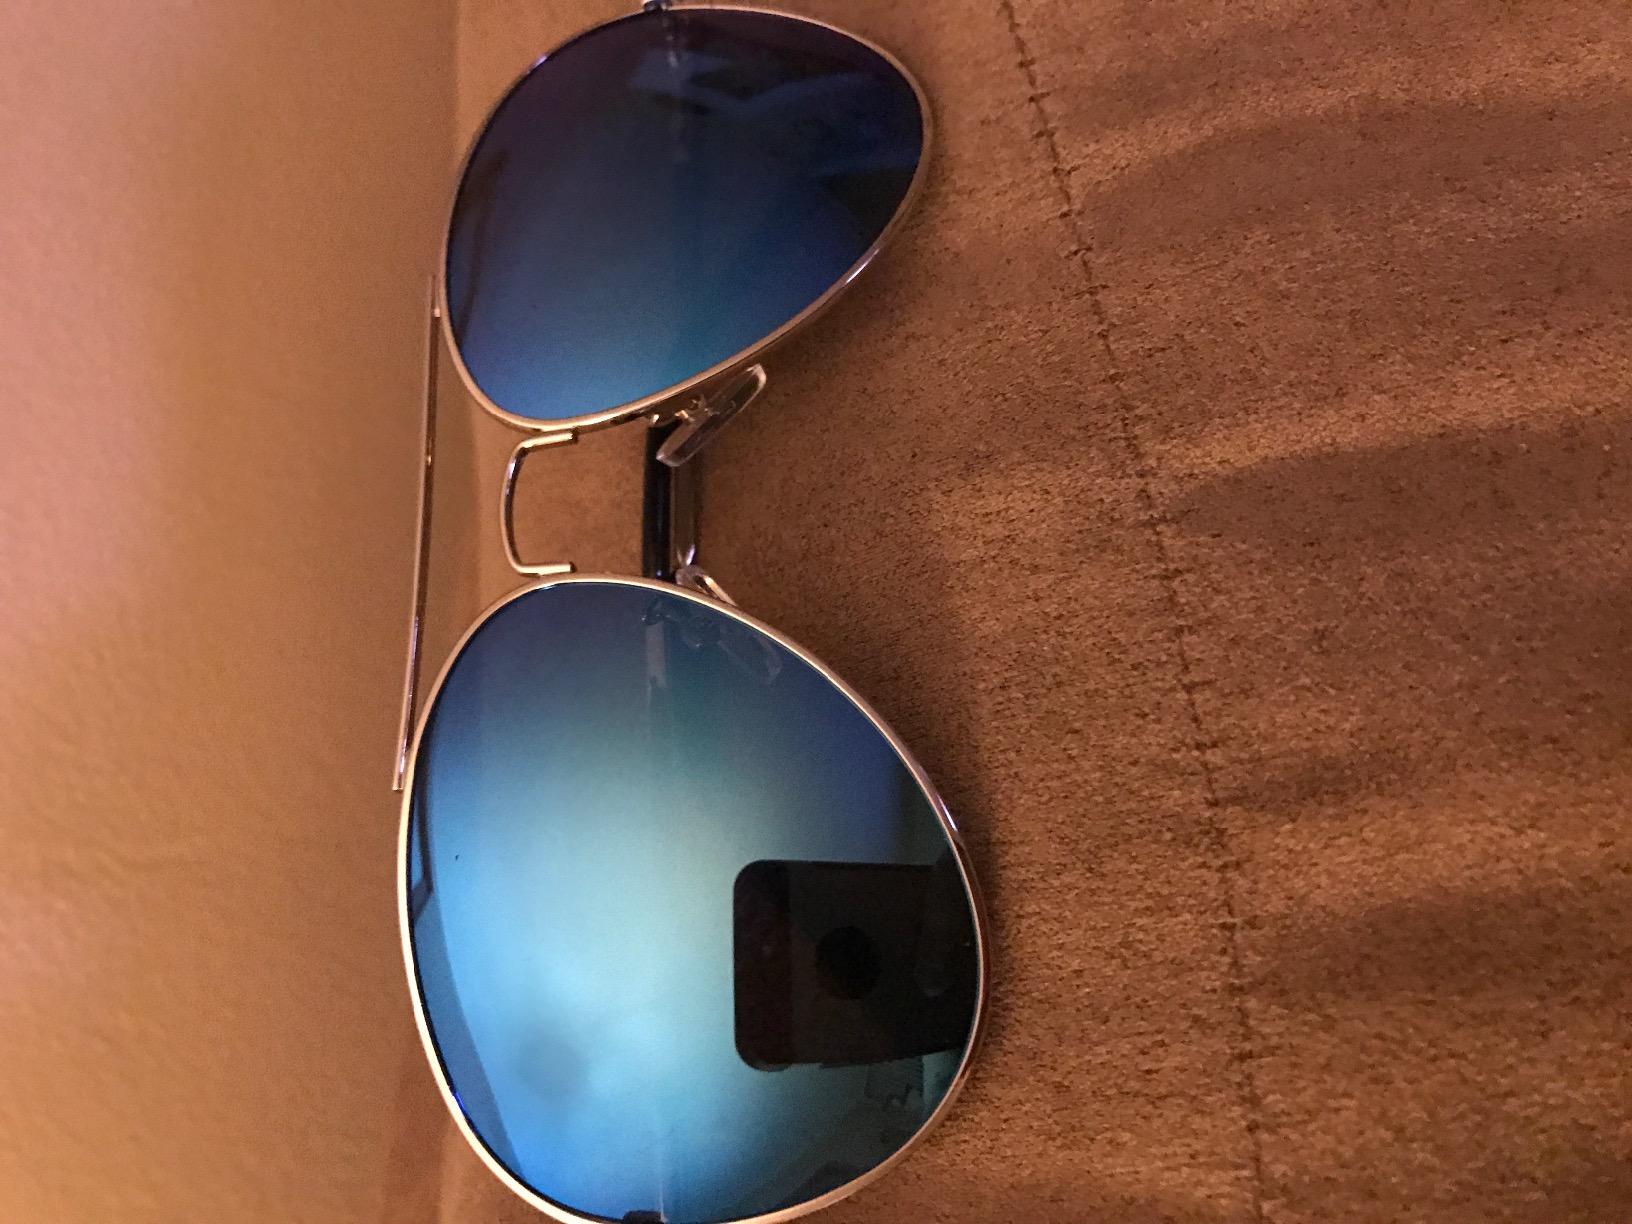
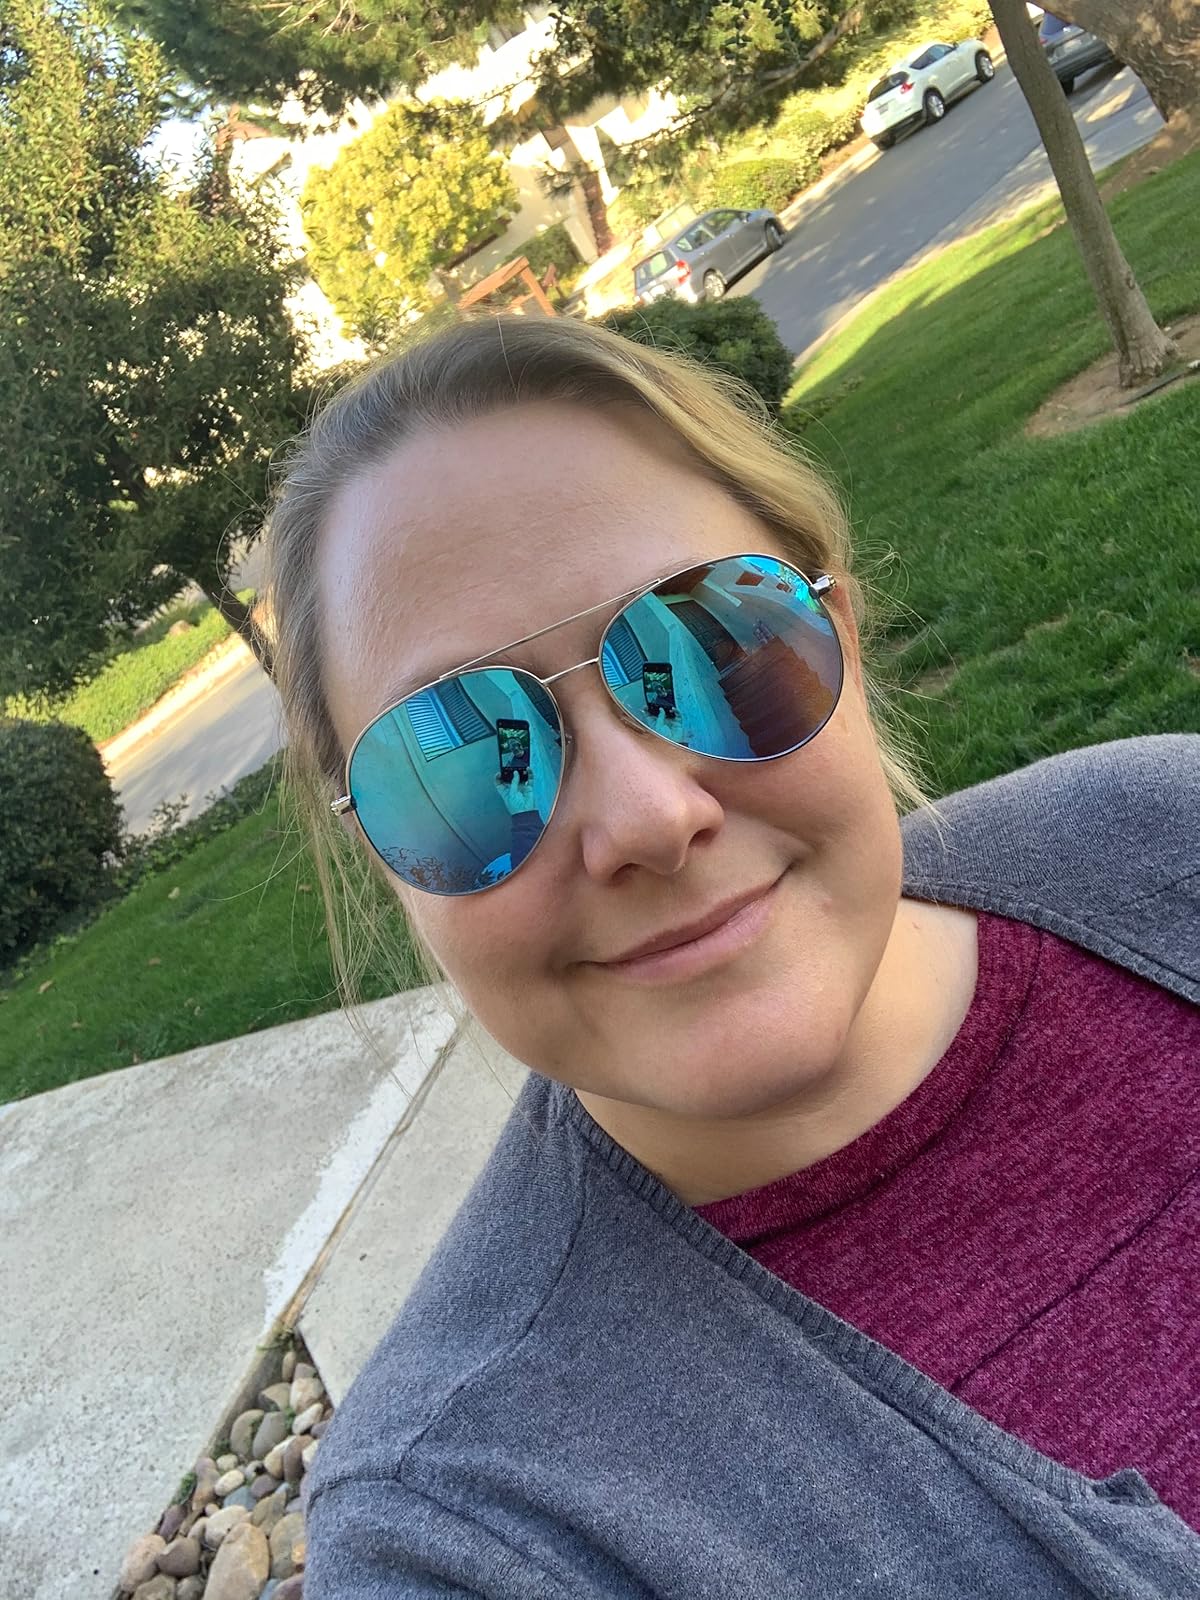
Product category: accessories_sunglasses
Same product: no